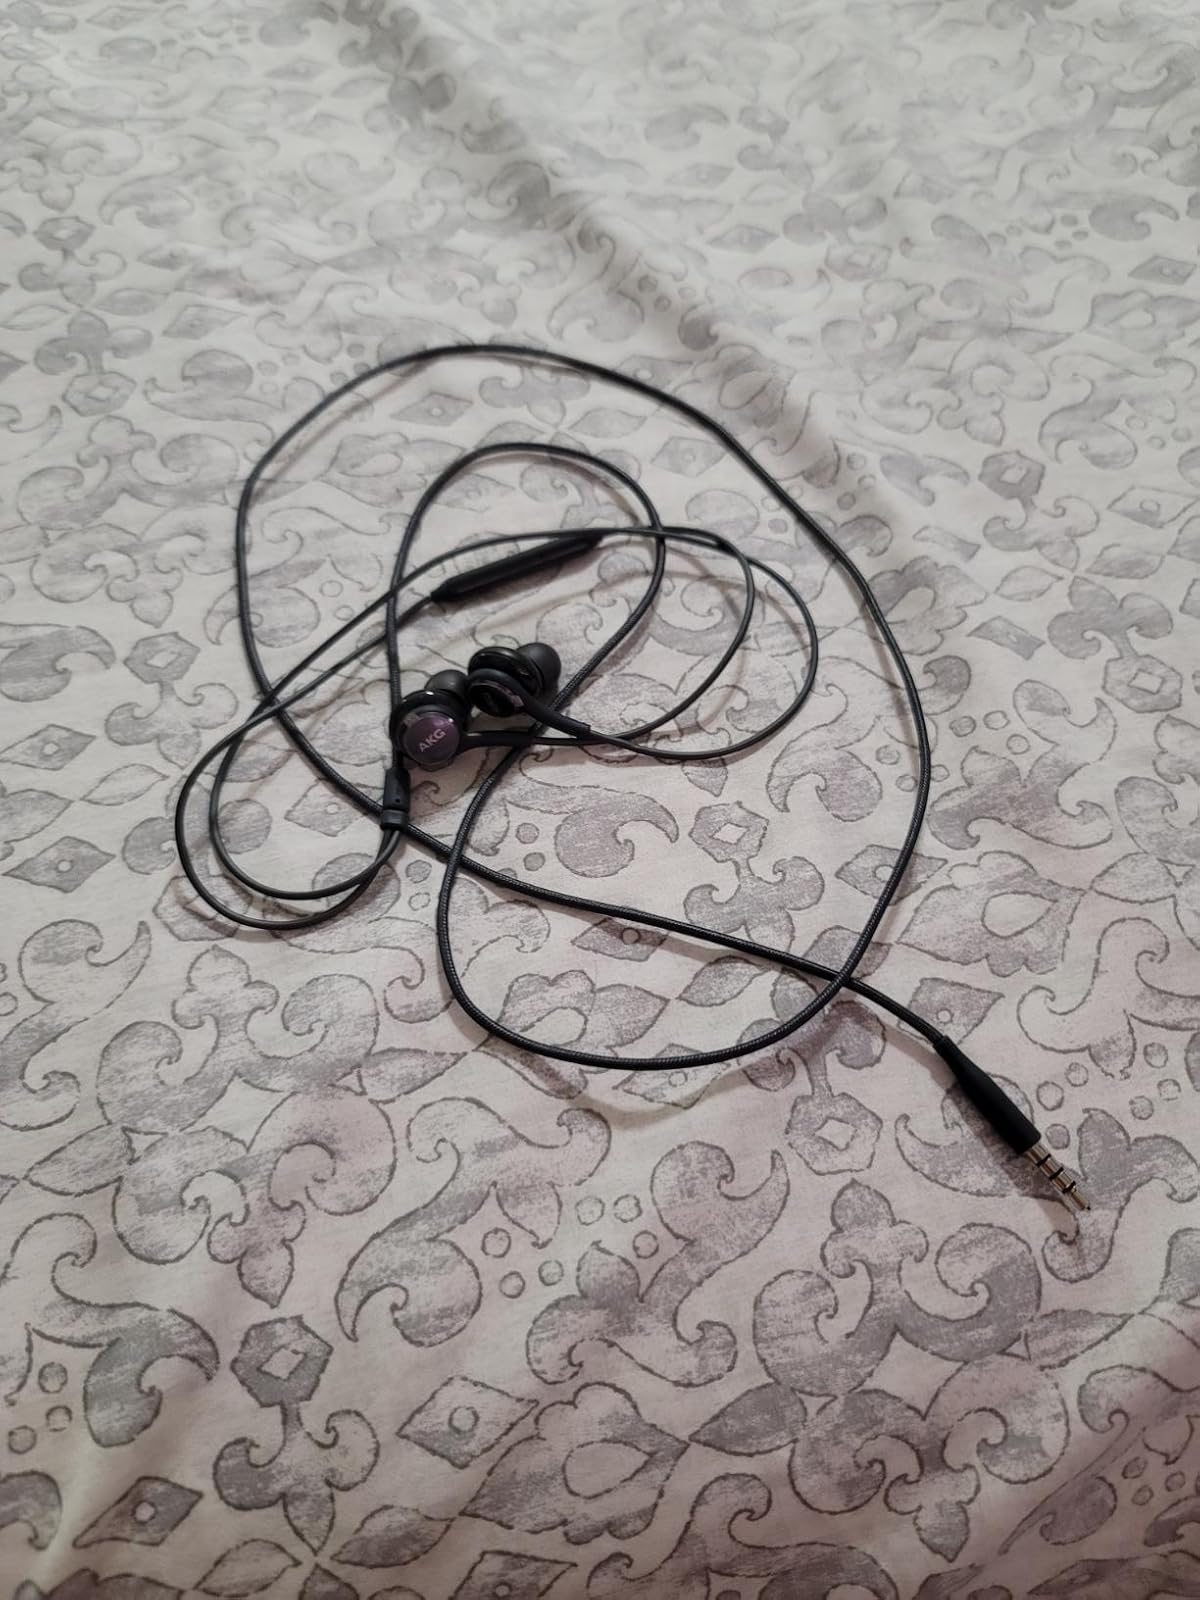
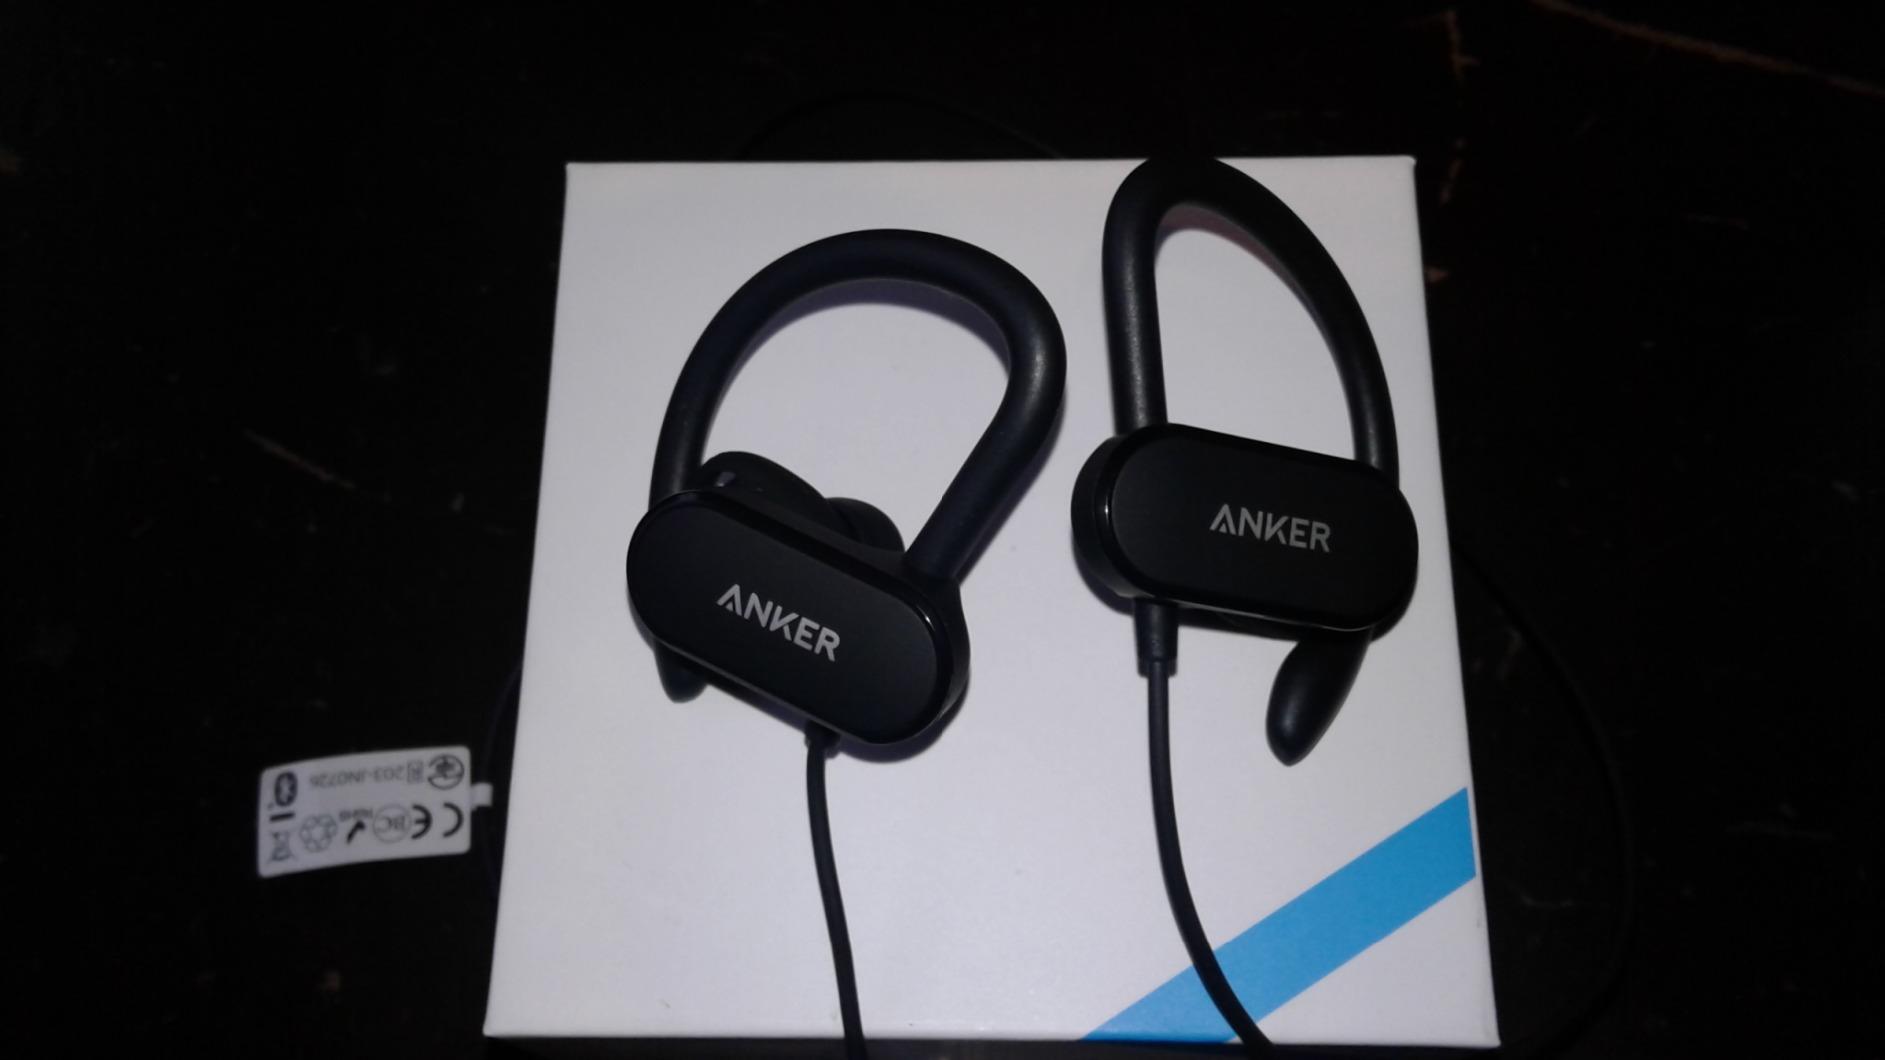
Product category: headphones
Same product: no